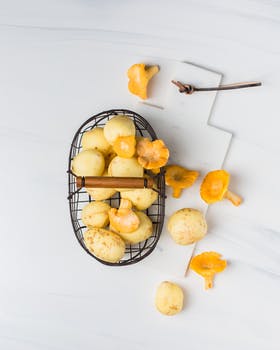
Label: No Watermark